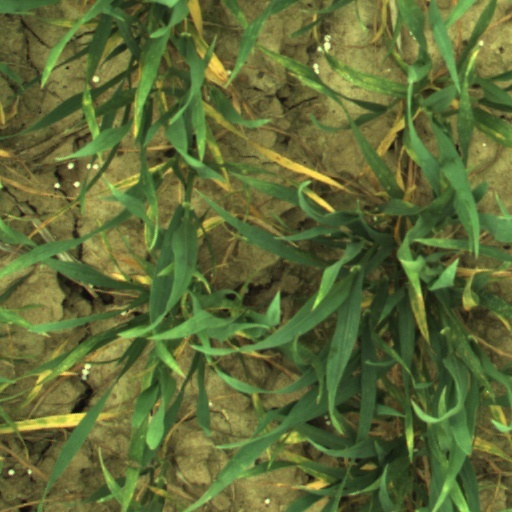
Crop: wheat